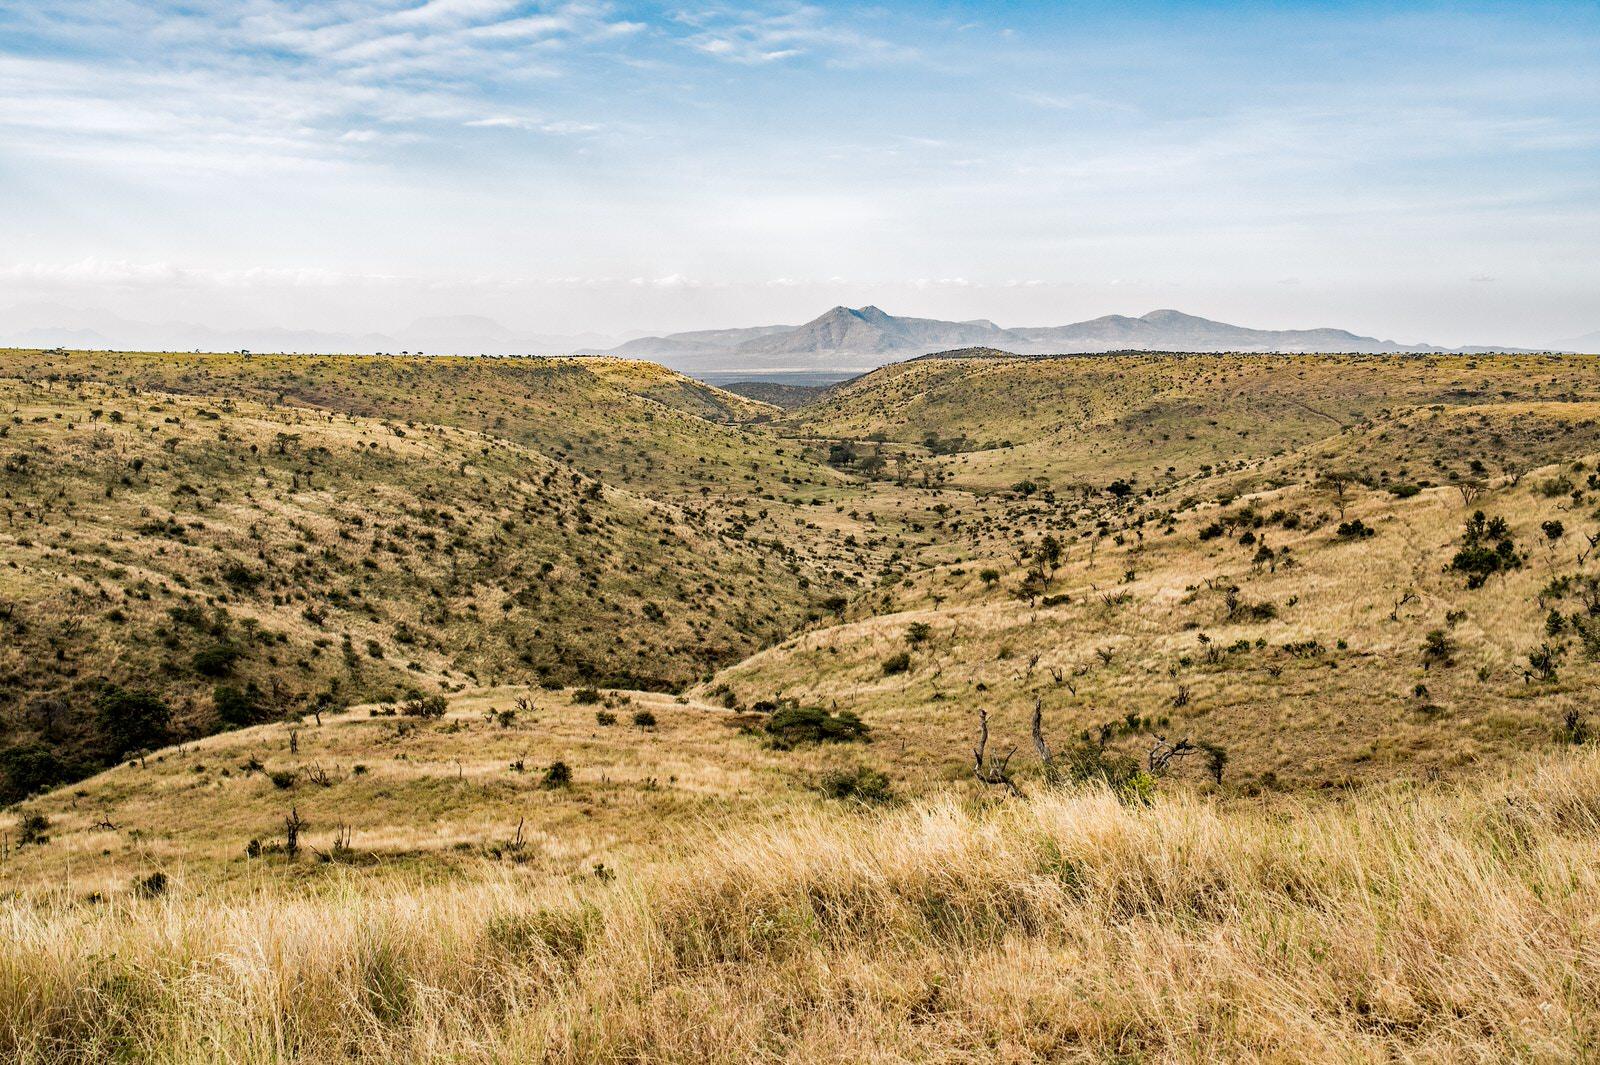
Vifungashio maalumu kilichotumika kwa ajili ya kuhifadhia mbegu zitakazotumika katika njia ya kilimo cha kisasa na cha kitaalamu cha kuotesha mbegu, njia pekee ambayo inatarajiwa kumpatia mkulima faida kubwa baadaye.